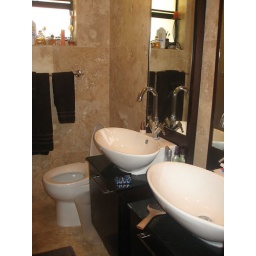
Upstairs bathroom - full marble. Storage under the sink. Mirrors attached to the wall